Tadre Watermill

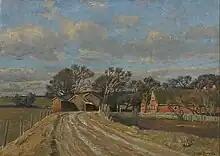
Tadre Watermill painted by Viggo Langer in 1938

Christian Henrik Hansen, a miller from Funen, leased the watermill in 1914. His 12-year-old daughter Marie assisted him in the work. She continued the operations after her father's death in 1845. She never married and operated the watermill alone while a farmhand was responsible for managing the associated farmland. Marie Hansen became a well-known figure among millers since it was highly unusual for a woman to handle the heavy mill work alone.